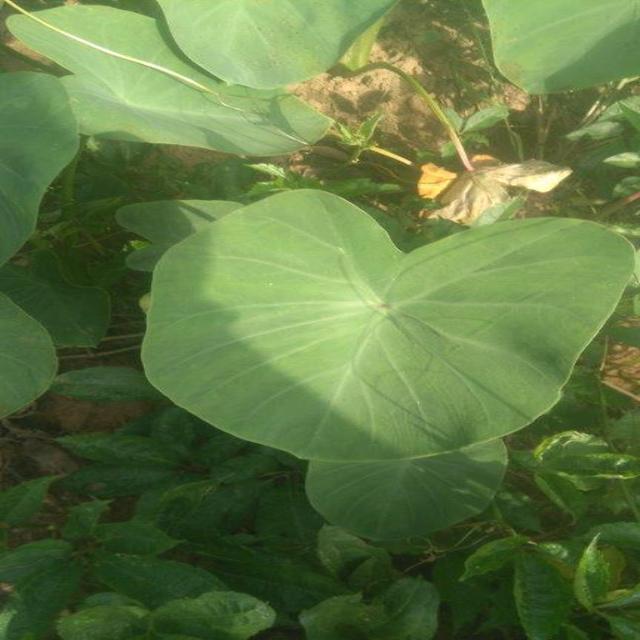
Label: Healthy